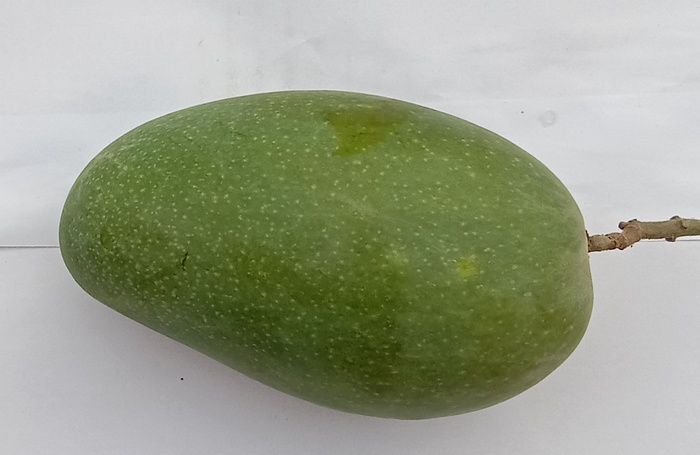
Mango variety: Dosehri